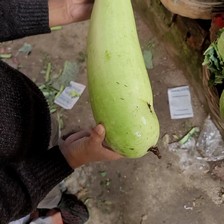
Label: others